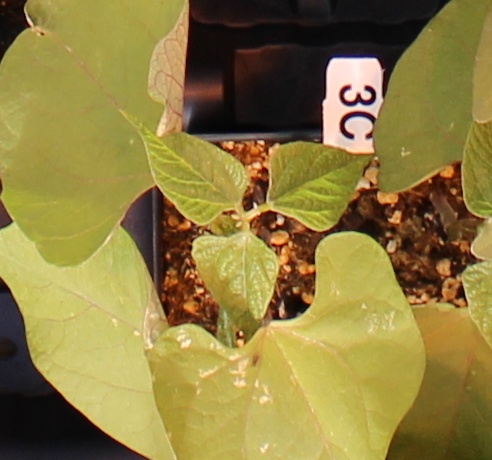
Label: Blackbean